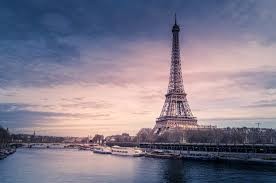
Landmark: Eiffel Tower